Hangover (2010 film)

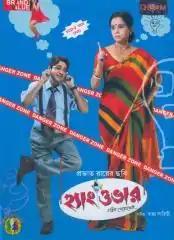
Theatrical release poster

Hangover is a 2010 Bengali satirical comedy film directed by Prabhat Roy and produced by Rose Valley Films Pvt. Ltd under the banner of Rose Valley Films Pvt. Ltd. The film features actors Prosenjit Chatterjee and Sayantika Banerjee in the lead roles. Music of the film has been composed by Bappi Lahiri.